Legacy World

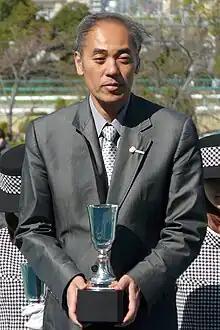
Hideyuki Mori, who trained Legacy World to win the Japan Cup

Legacy World returned in January 1993 at Nakayama and finished second to the six-year-old White Stone in the Grade II American Jockey Club Cup over 2200 metres. After Toyama's death in May 1993, the gelding entered the stable of the first-season trainer Hideyuki Mori.